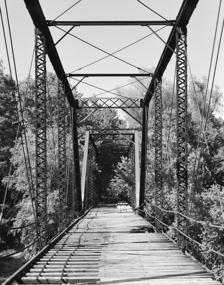
Building: Old River Bridge
Country: United States of America
Year built: 1889
United States historic place Old River Bridge U.S. National Register of Historic Places HAER photo, 1988 Location in Arkansas Show map of Arkansas Location in United States Show map of the United States Nearest city Benton, Arkansas Coordinates 34°32′27″N 92°36′25″W / 34.54083°N 92.60694°W / 34.54083; -92.60694 Area less than one acre Built 1889 NRHP reference No. 77000277 Added to NRHP September 15, 1977 The Old River Bridge is a historic bridge spanning the Saline River near Benton in Saline County, Arkansas . Now closed to traffic, it formerly carried River Street in Benton across the river south of the city. It is a two-span through truss bridge, mounted on cylindrical concrete columns. It was built in 1889 along the route of the historic military road through the area, and is one of the state's oldest surviving bridges. It was taken out of service in 1974. As of April 2020 the bridge has been taken down and will be rebuilt as part of the project to put a multi-use trail from Little Rock to Hot Springs on the path of the old Southwest Trail . The bridge was listed on the National Register of Historic Places in 1977. Bridge as of January, 2012 See also List of bridges documented by the Historic American Engineering Record in Arkansas List of bridges on the National Register of Historic Places in Arkansas National Register of Historic Places listings in Saline County, Arkansas References